Demographics of Portugal

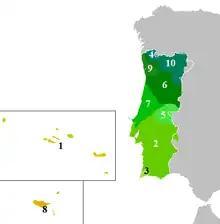
Map of Portuguese language dialects in Portugal.

The main language spoken as first language by the overwhelming majority of the population is Portuguese.